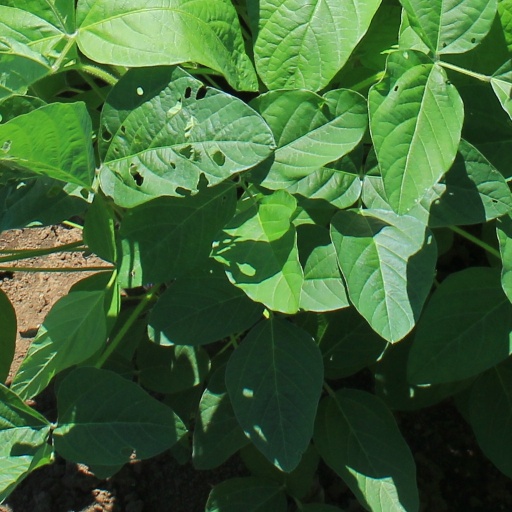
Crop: soybean